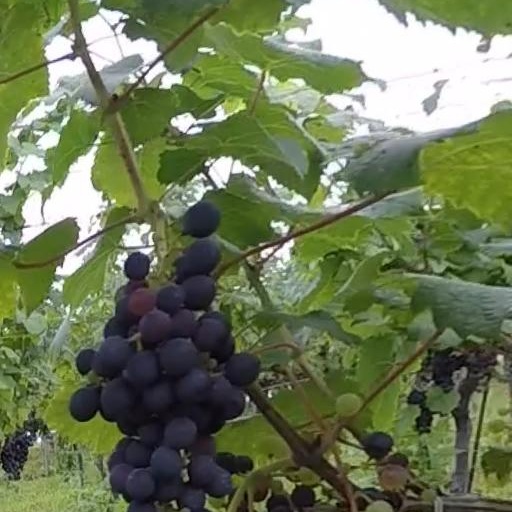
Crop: grape